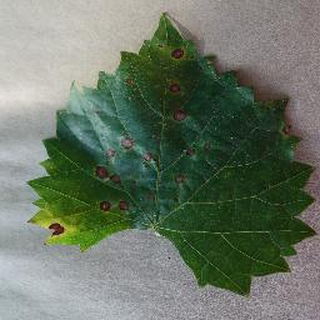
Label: grape_black_rot